Xia Ji

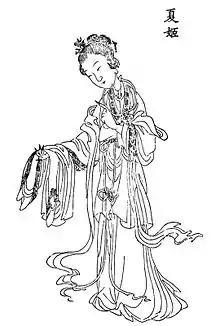
Xia Ji, 1870 edition "Baimei xinyong tuzhuan" (百美新詠圖傳, New Illustrated Poems about 100 Beautiful Women)

Xia Ji (born 630 BC) was a Chinese noblewoman of the Spring and Autumn period known for her exceptional beauty, and who reportedly had multiple marriages in her lifetime. Her biography provided the basis for the late Ming dynasty erotic novel "Zhulin yeshi", which depicts Xia Ji as a sexual vampire who supposedly achieved eternal youth and transcendency through esoteric sexual techniques designed to suck the vitality from her male partners.